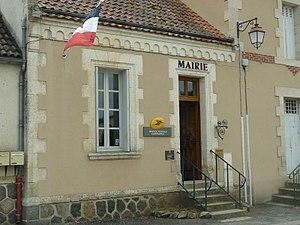
mairie d'Oradour-Fanais, Charente, France
Oradour-Fanais est une commune française, située dans le département de la Charente.